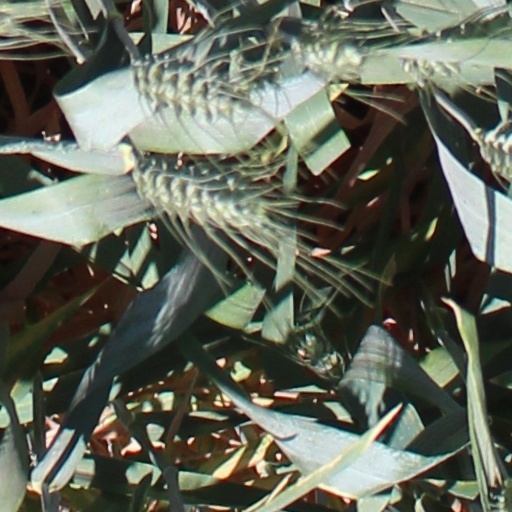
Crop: wheat